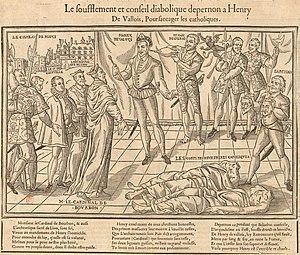
Un diablotin souffle un conseil diabolique à l'oreille du duc d'Épernon, doté lui-même de pattes démoniaques. Au moyen d'un soufflet, le mignon attise à son tour la fureur infernale du roi Henri III contre les catholiques poussés devant lui par des gardes
Un génie familier, démon familier ou tout simplement familier est, dans bon nombre de croyances d'Europe occidentale, une entité, animal ou esprit, parfois imaginaire et invisible, à laquelle les hommes s'adressent pour demander des conseils ou obtenir des services, en particulier liés à la sorcellerie. Les familiers peuvent servir leurs propriétaires comme domestiques, ouvriers agricoles, espions ou compagnons et les aider à ensorceler leurs ennemis, mais pas seulement puisqu'ils sont réputés pour inspirer les érudits, artistes et écrivains, à l'instar d'un esprit tutélaire ou d'une Muse. Le plus connu de ces génies familiers est le dæmon de Socrate, mais bon nombre d'érudits ont, au cours de l'histoire, fait référence à des entités de ce type, parfois sous le nom de bon génie ou esprit gardien. Les familiers sont aujourd'hui fortement liés à la pratique moderne de la sorcellerie, en particulier en Angleterre où il fait partie intégrante de la pratique. Son équivalent outre-Atlantique est le nagual.
L'assassinat d'Henri de Lorraine, 3ᵉ duc de Guise et chef de la Ligue catholique, a eu lieu le 23 décembre 1588 au château de Blois. Jugé trop influent par le roi de France Henri III et convoqué lors des États généraux de 1588-1589, Henri Iᵉʳ de Guise tombe dans une conspiration et est exécuté par les Quarante-cinq, la garde personnelle royale. Son frère, le cardinal Louis II de Lorraine, est assassiné par la même occasion. Leurs morts provoqua indirectement l'assassinat du roi l'année suivante.